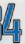
Number: 4